Matthew James Higgins

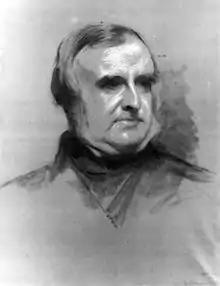
Higgins portrayed by Samuel Laurence.

Matthew James Higgins (4 December 1810 – 14 August 1868) was a British writer who used the pen name Jacob Omnium, which was the title of his first magazine article. He was born in County Meath, Ireland to a landed family. He owned an estate in British Guiana, which he visited twice.